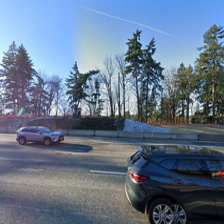
Label: streetView